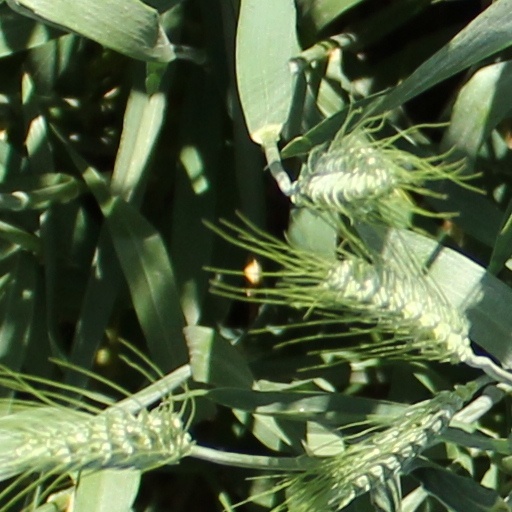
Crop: wheat